Jörg Kärger

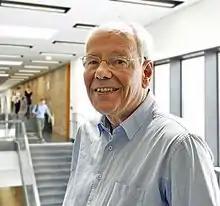
Jörg Kärger, Leipzig University in 2019

Jörg Kärger was born in Erfurt. After attending school in Erfurt and Leipzig, he studied physics at the University of Leipzig, whose member he remained in the subsequent years, interrupted by guest stays in Prague, Leningrad, Moscow, Paris and Fredericton/Canada. His doctorate in 1970 with the dissertation "The diffusion of water at 13X zeolites: investigated by the method of nuclear magnetic resonance with the aid of pulsed field gradients" under the supervision of Harry Pfeifer was followed in 1978 by his doctorate B (1991 with conversion to habilitation) as well as the appointment to an extraordinary professorship in 1989 and a full professorship for experimental physics / interface physics in 1994.